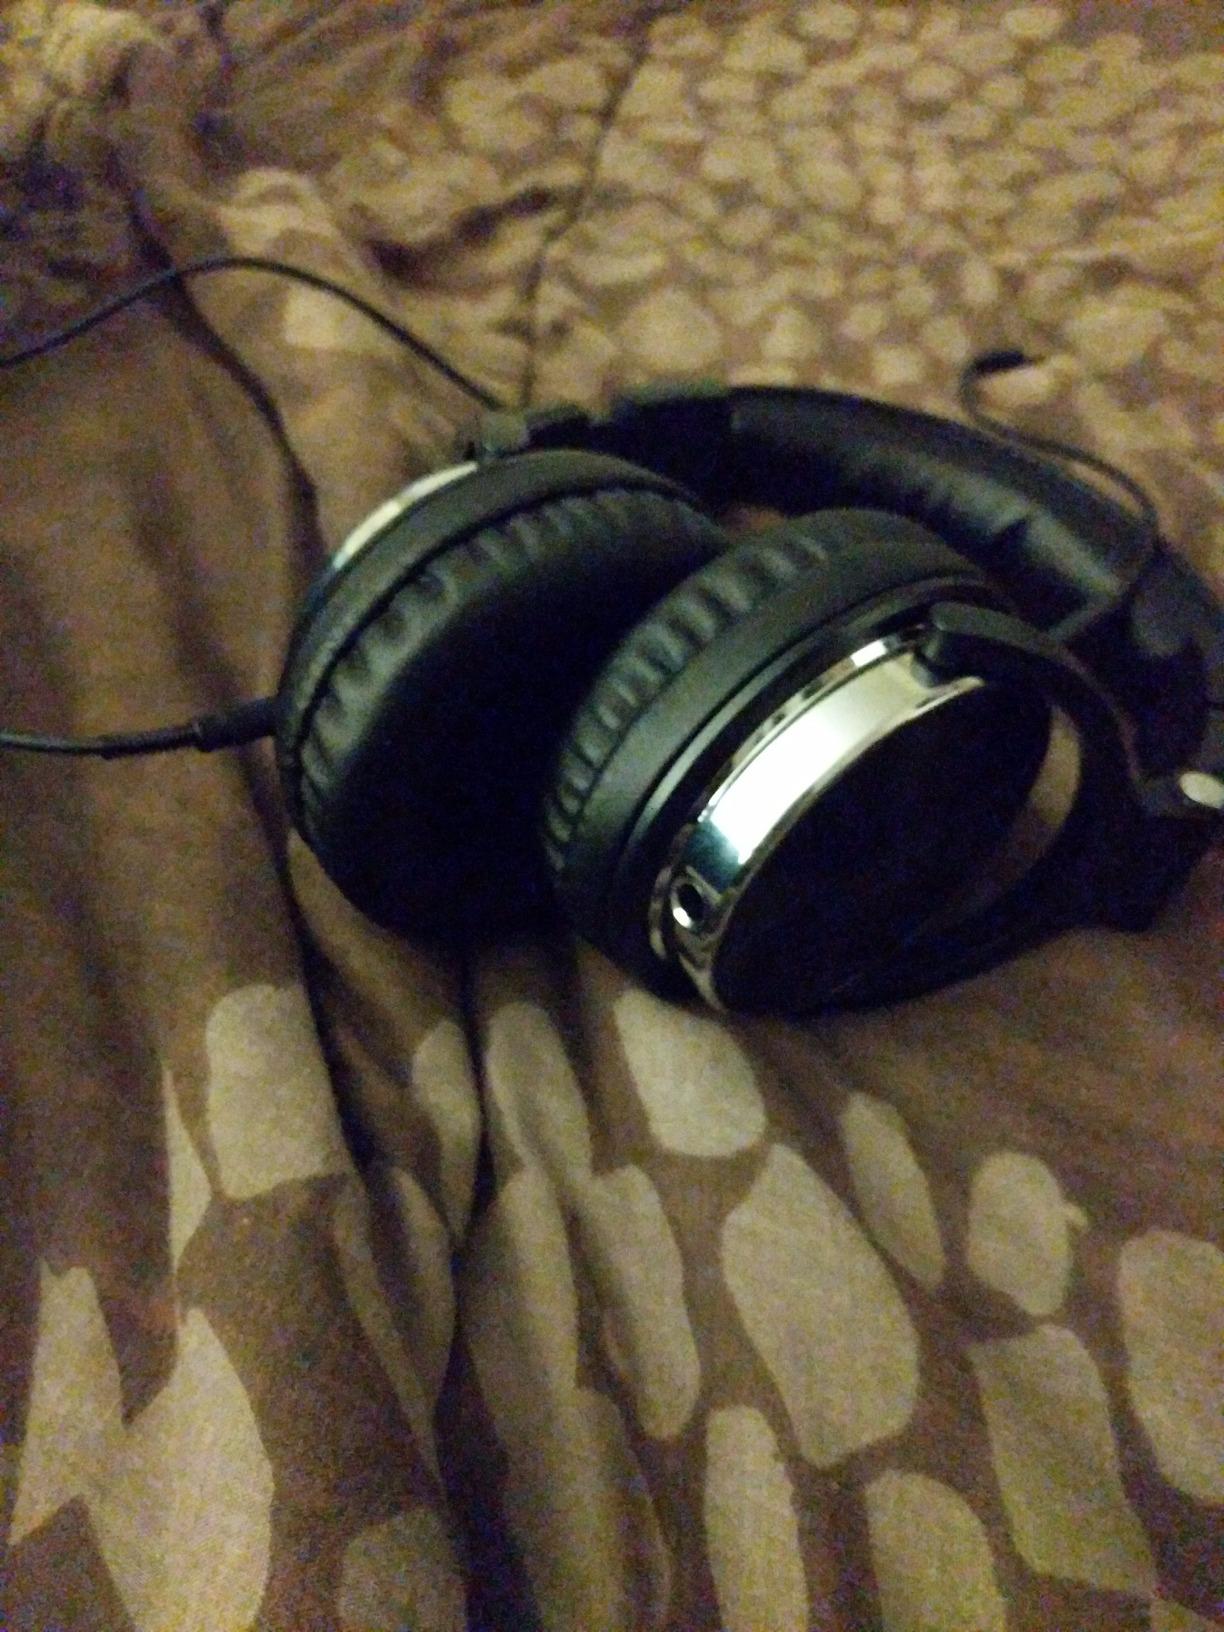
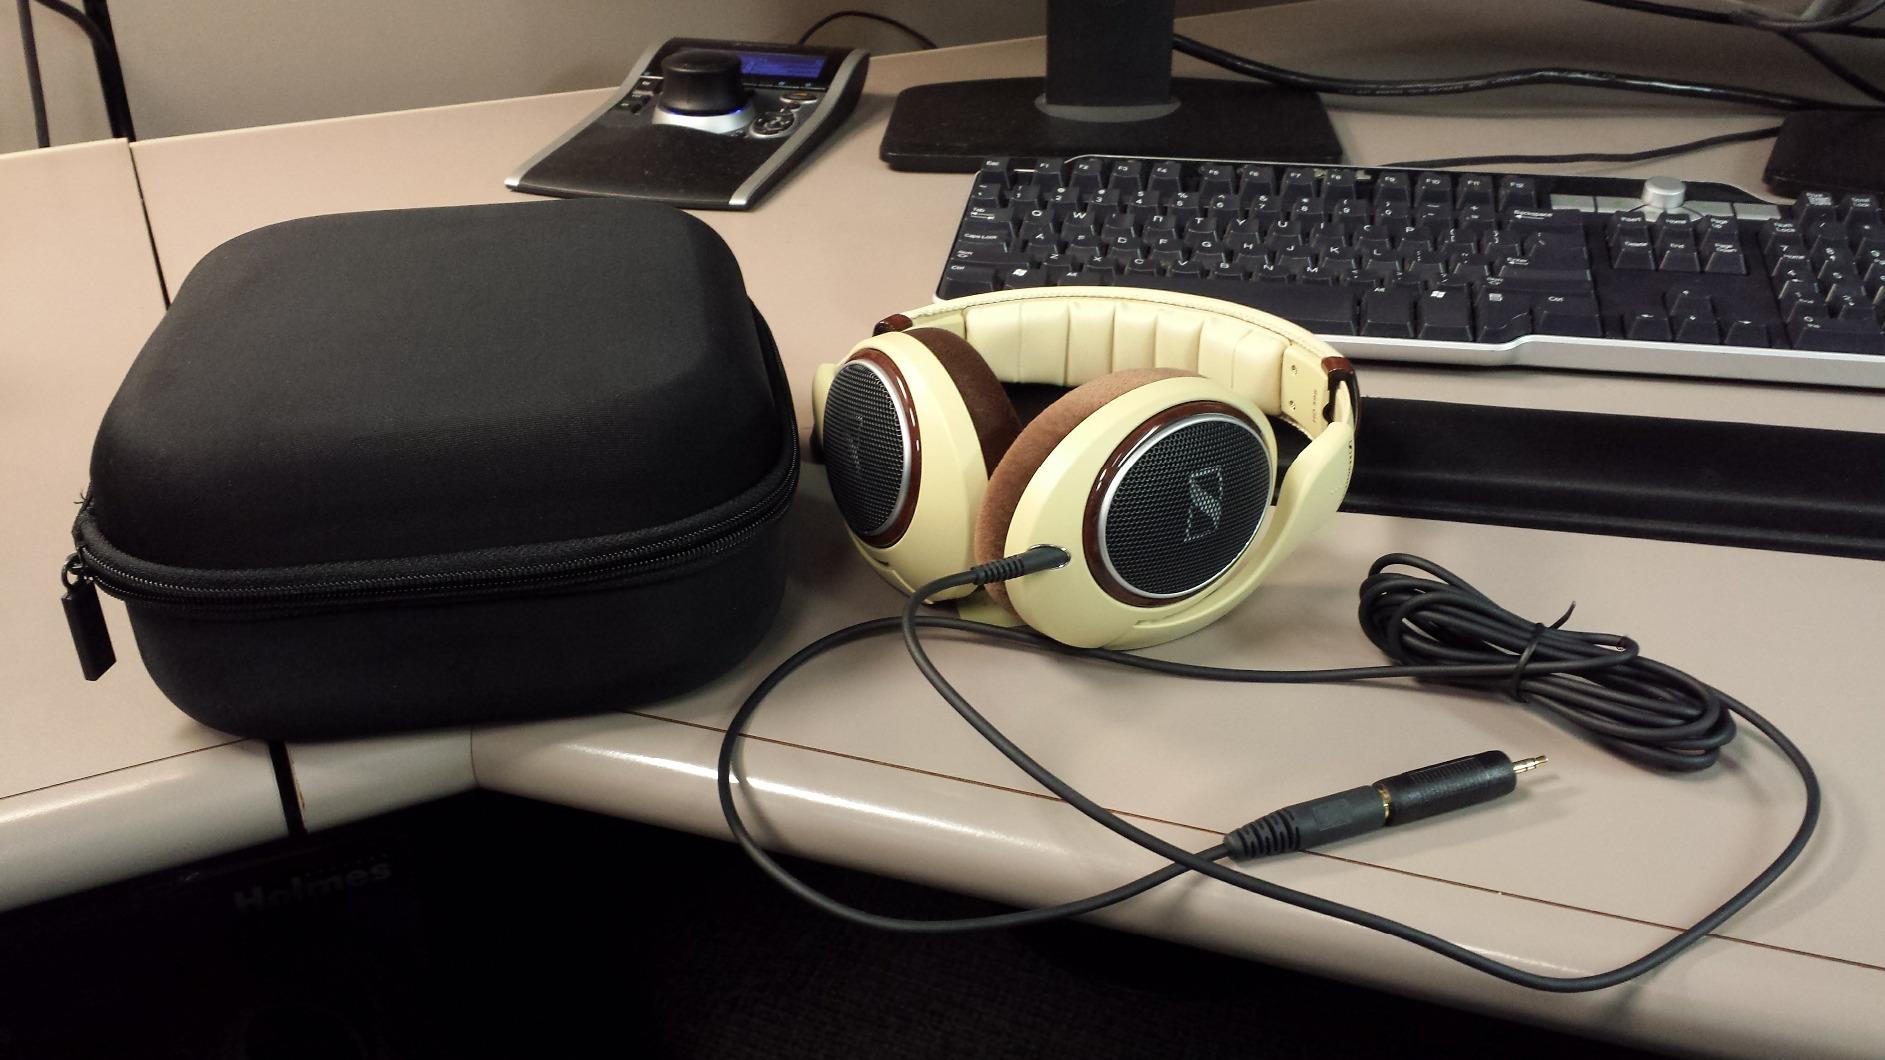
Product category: headphones
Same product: no